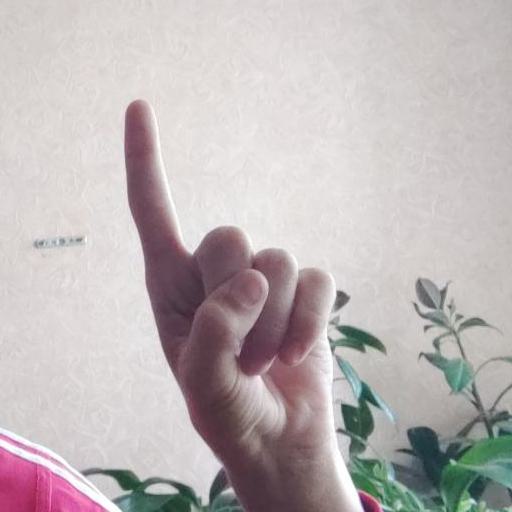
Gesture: one